Get Your Gunn

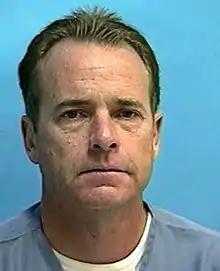
Michael Frederick Griffin ("pictured") murdered Dr. David Gunn; the murder inspired "Get Your Gunn".

OB-GYN David Gunn was shot and killed in 1993 at an anti-abortion protest by Michael Frederick Griffin, a Christian fundamentalist. At his trial, Griffin claimed to have been manipulated into killing Gunn by John Burt, a pro-life leader and former member of the Ku Klux Klan. Gunn's death was, in the words of "Slate"s Dahlia Lithwick, "the first targeted killing of an abortion doctor in America". The murder inspired "Get Your Gunn", hence the spelling of the song's title. In 1999, Manson wrote in "Rolling Stone" that Gunn's death "was the ultimate hypocrisy I witnessed growing up: that these people killed someone in the name of being 'prolife.'"